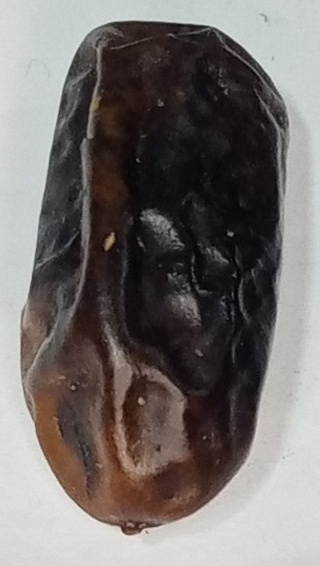
Variety: gajar
Size: medium
Grade: grade-1